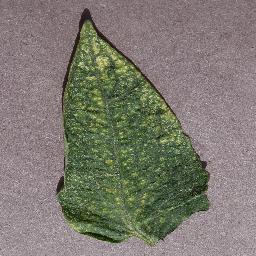
Label: Tomato___Spider_mites Two-spotted_spider_mite